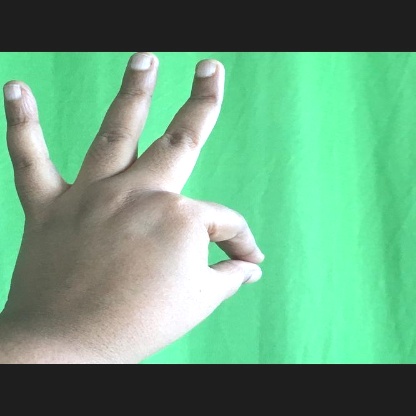
Mudra: Hamsasyam